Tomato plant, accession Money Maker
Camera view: tilt-top (135 deg); turntable rotation: 60 degrees
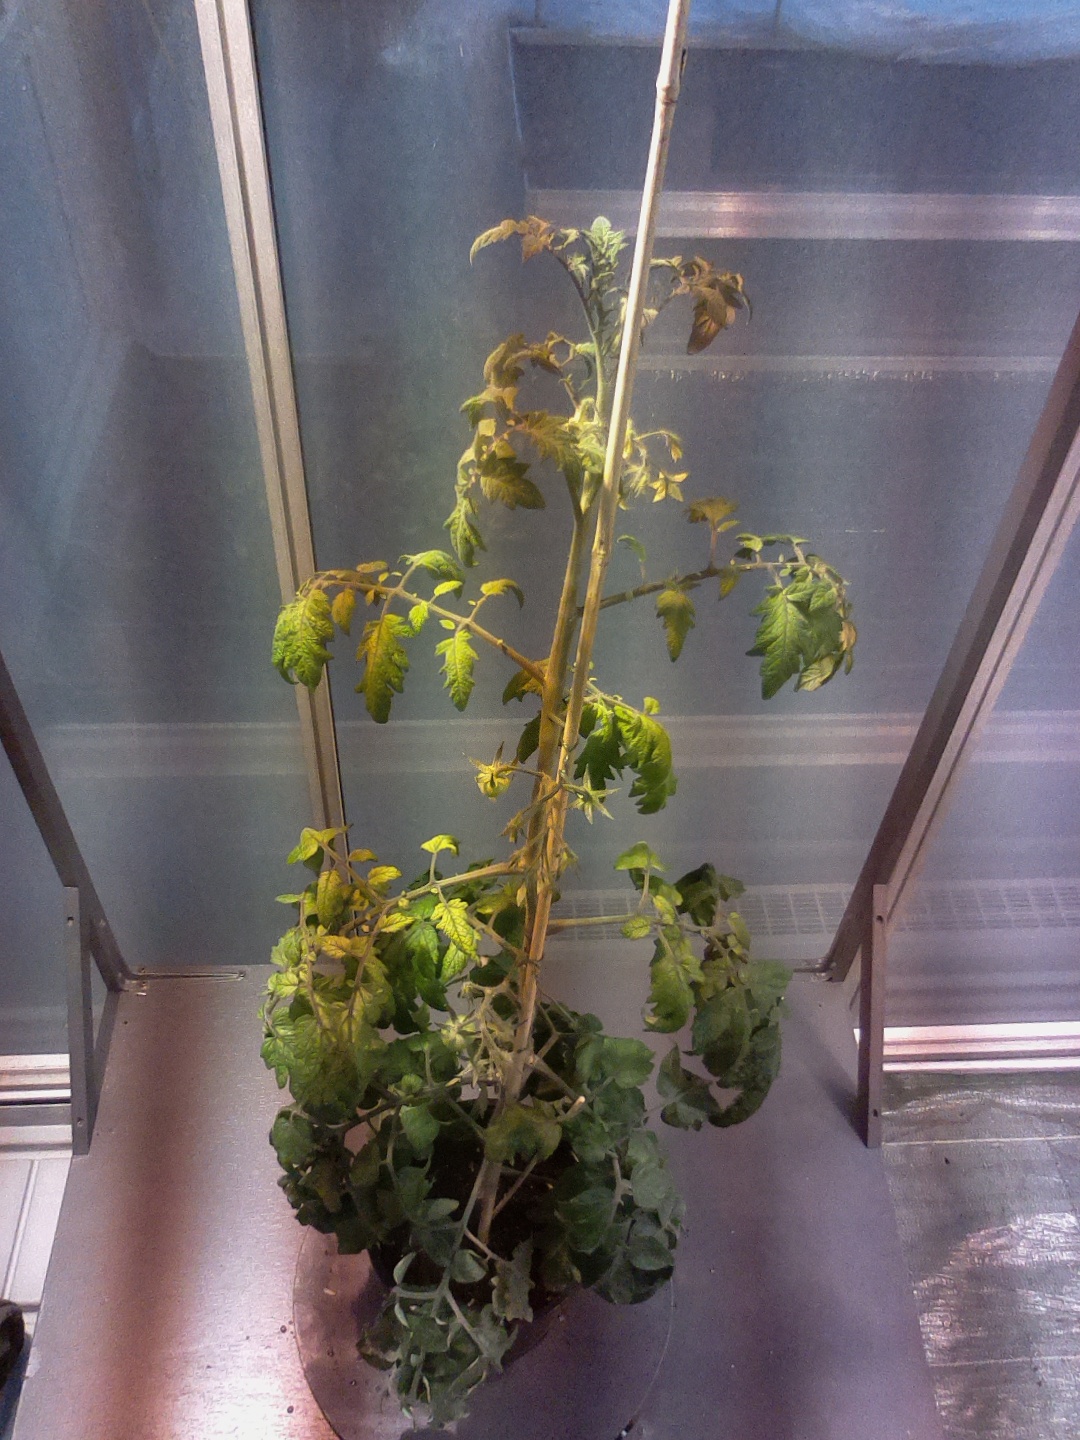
BBCH growth stage 71: 10%-20% of final fruit size